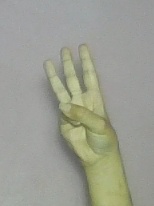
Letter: thaa